Josh Sitton

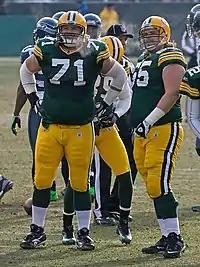
Sitton (left) playing for the Packers in 2009.

Sitton was selected by the Green Bay Packers in the fourth round of the 2008 NFL draft. In 2010, he was named Offensive Lineman of the Year by the NFL Alumni Association and was selected as a Pro Bowl alternate. Sitton was a key part of the Packers offensive line. Sitton started every game at right guard during the 2009 and 2010 seasons, including all the team's playoff games.